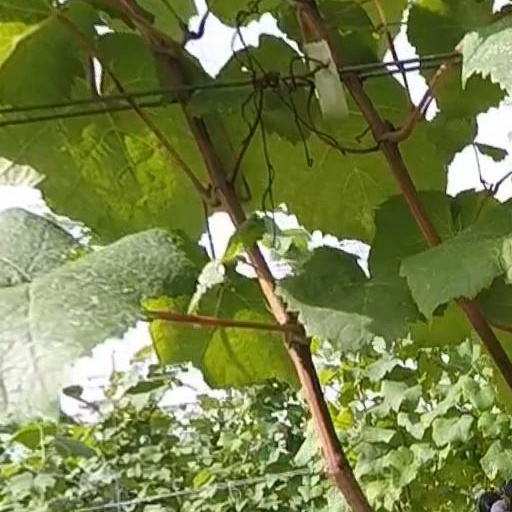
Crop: grape